McFly

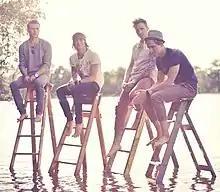
McFly in 2011. Left to right: Harry Judd, Dougie Poynter, Danny Jones and Tom Fletcher.

McFly are a British pop rock band formed in London in 2003. The band took their name from the "Back to the Future" character Marty McFly. The band consists of Tom Fletcher (lead vocals, guitar, and piano), Danny Jones (lead vocals, harmonica, and guitar), Dougie Poynter (bass guitar, vocals) and Harry Judd (drums). They were signed to Island Records from their 2004 launch until December 2007, before creating their own label, Super Records.